Amelio Robles Ávila

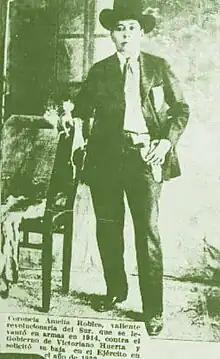
Robles in 1915

Amelio Robles Ávila (3 November 1889 – 9 December 1984) was a colonel during the Mexican Revolution. Assigned female at birth, Robles lived openly as a man from age 24 until his death at age 95.